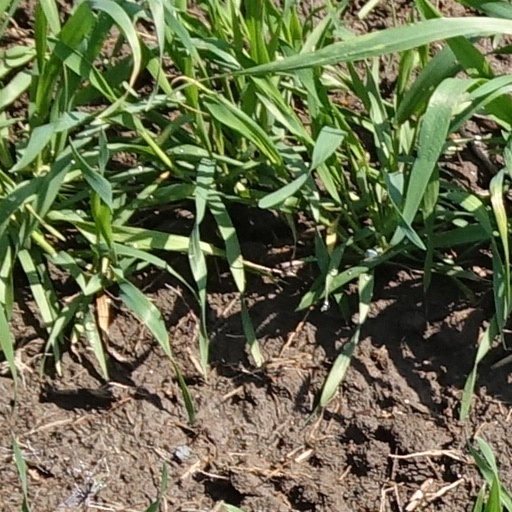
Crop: wheat